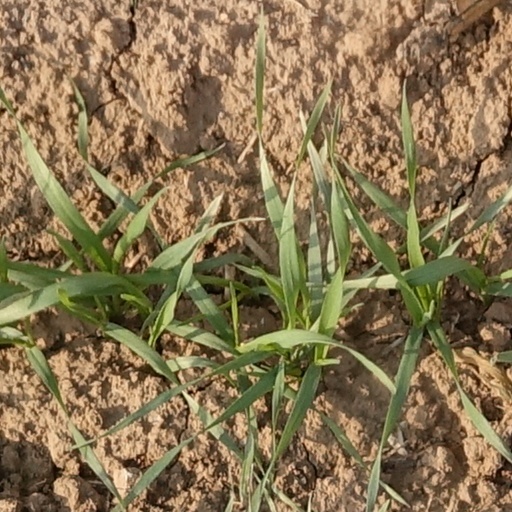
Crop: wheat